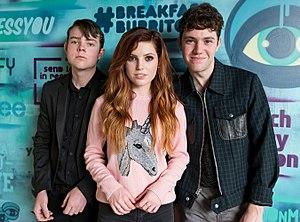
Echosmith est un groupe d'indie pop américain, originaire de Californie. À l'origine quatuor, composé de frères et sœurs, le groupe comprend Sydney, Noah et Graham Sierota, après le départ de Jamie à la fin 2016. Echosmith démarre sous le nom de Ready Set Go! jusqu'à leur signature chez Warner Bros. Records en mai 2012. Ils sont mieux connus pour leur hit Cool Kids qui atteindra la 13ᵉ place du Billboard Hot 100 et sera certifié double disque de platine par la RIAA avec plus d'1 200 000 d'exemplaires vendus aux États-Unis, et double disque de platine par l'ARIA en Australie.